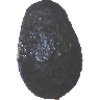
Label: avocado